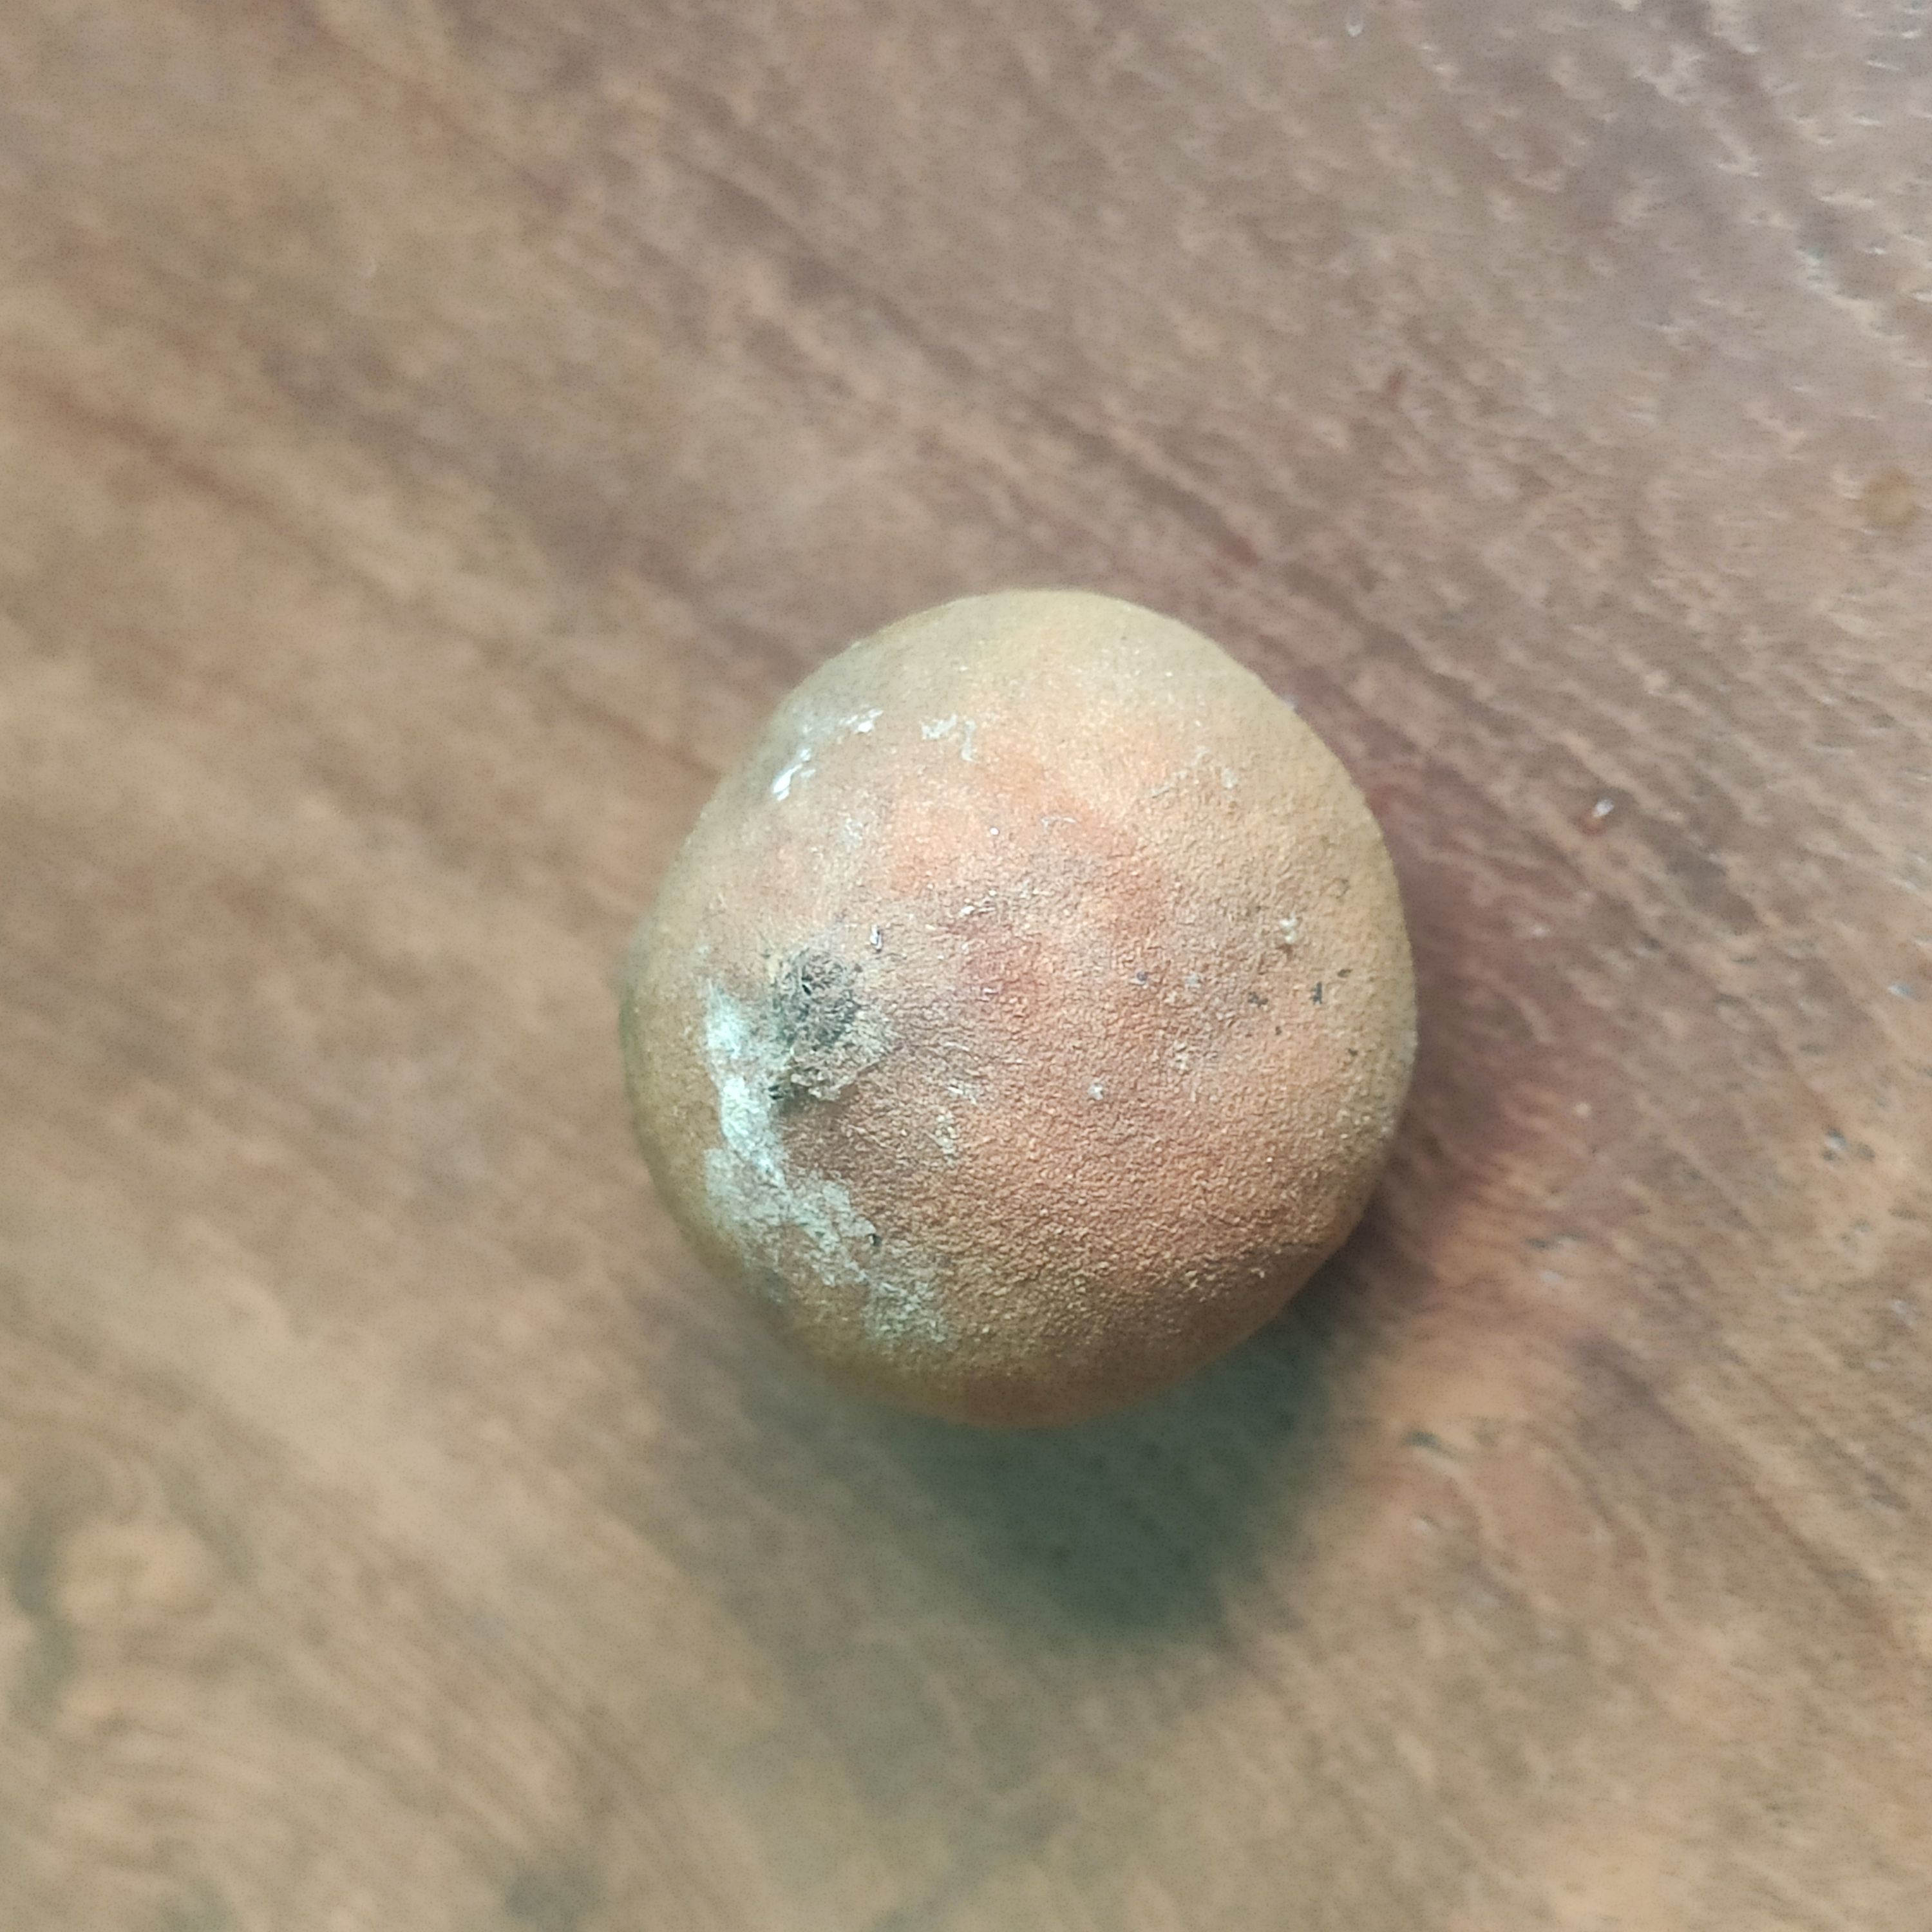
Fruit: burmese-grape
Grade: 3rd-grade